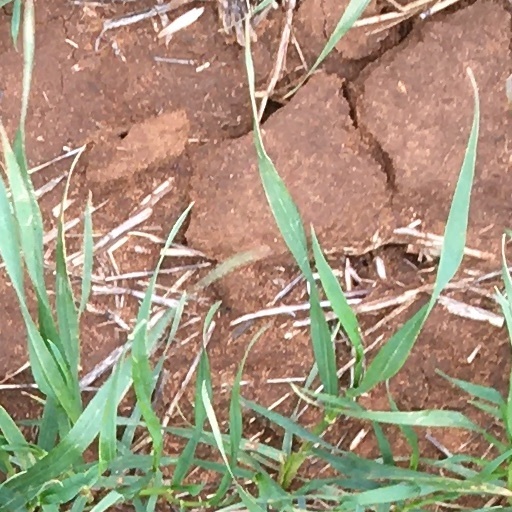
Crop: wheat